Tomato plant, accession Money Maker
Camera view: tilt-top (135 deg); turntable rotation: 300 degrees
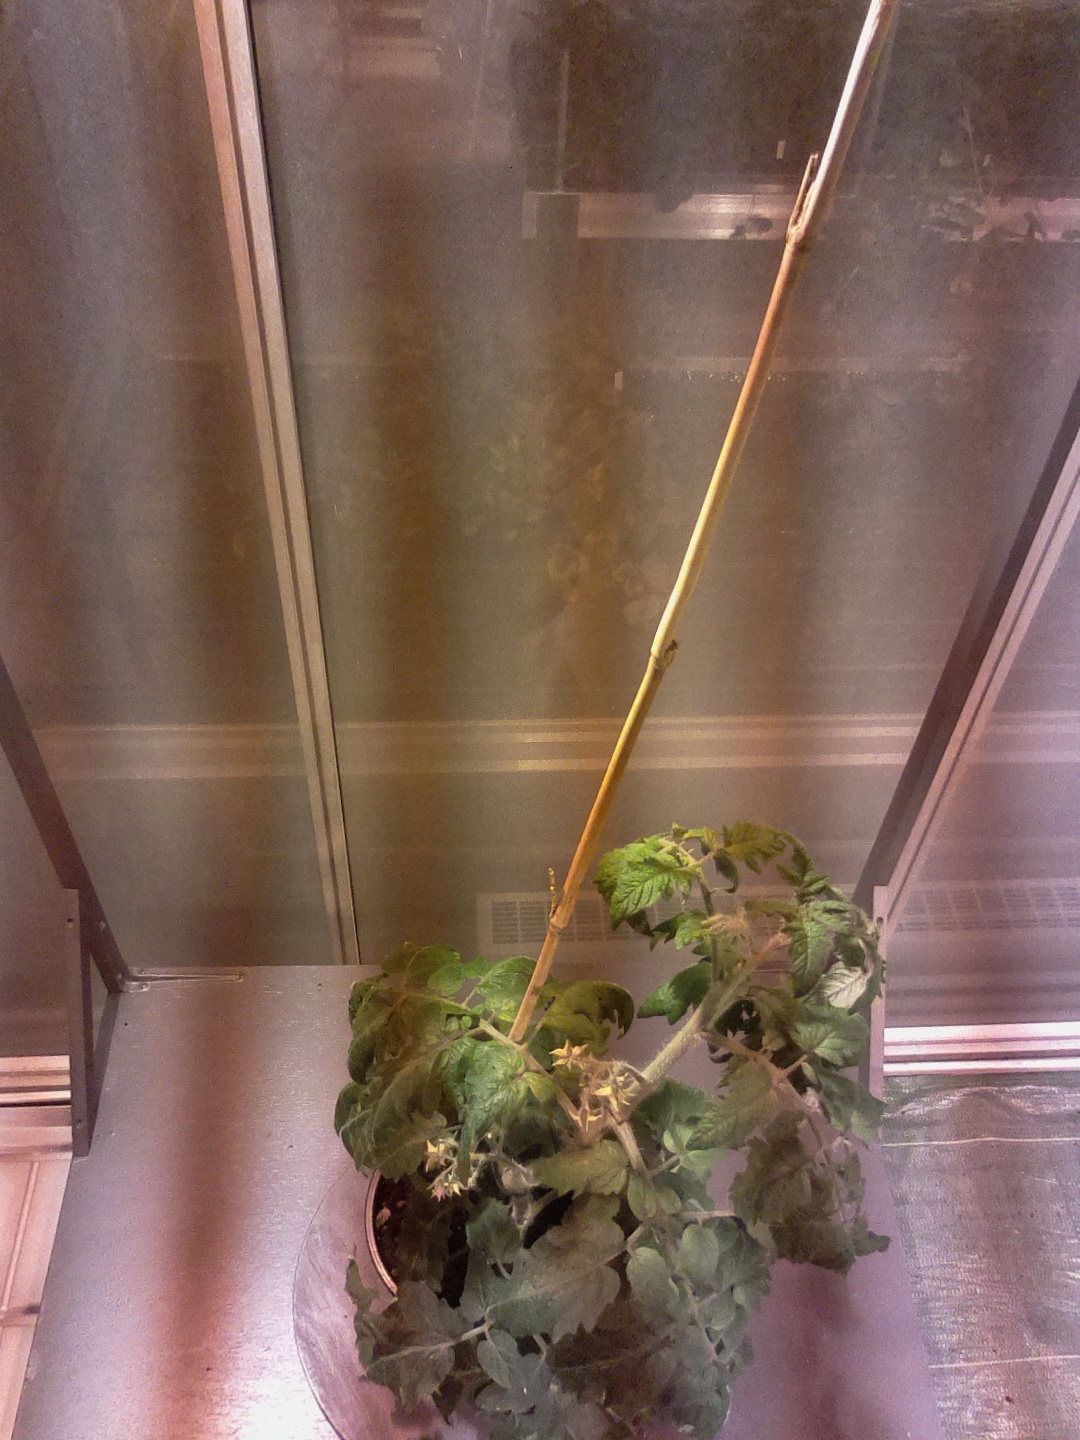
BBCH growth stage 67: Full flowering, 70%-80% of flowers open, more petals falling